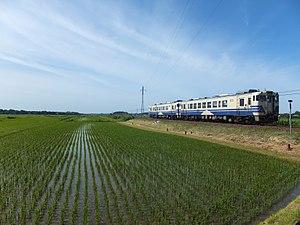
La ligne Gonō est une ligne ferroviaire exploitée par la East Japan Railway Company, dans les préfectures d'Akita et Aomori au Japon. Elle relie la gare de Higashi-Noshiro à Noshiro à la gare de Kawabe à Inakadate.